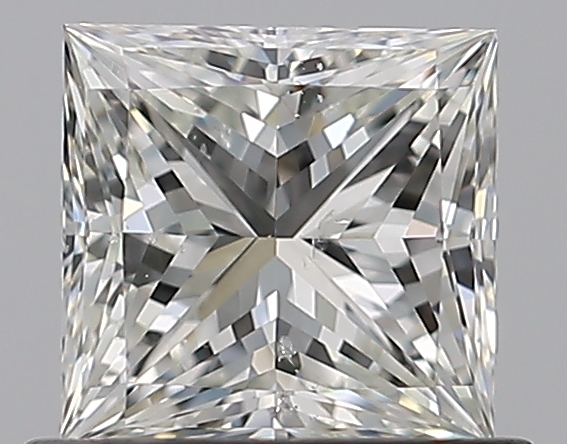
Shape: princess
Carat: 0.72
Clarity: SI1
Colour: I
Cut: EX
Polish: EX
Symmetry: VG
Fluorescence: N
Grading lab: GIA
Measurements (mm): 5 x 4.88 x 3.54